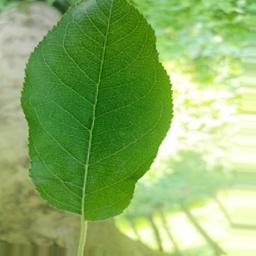
Label: Healthy